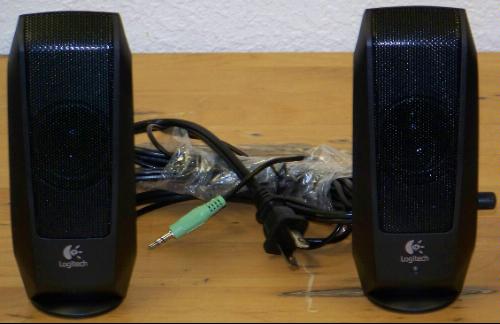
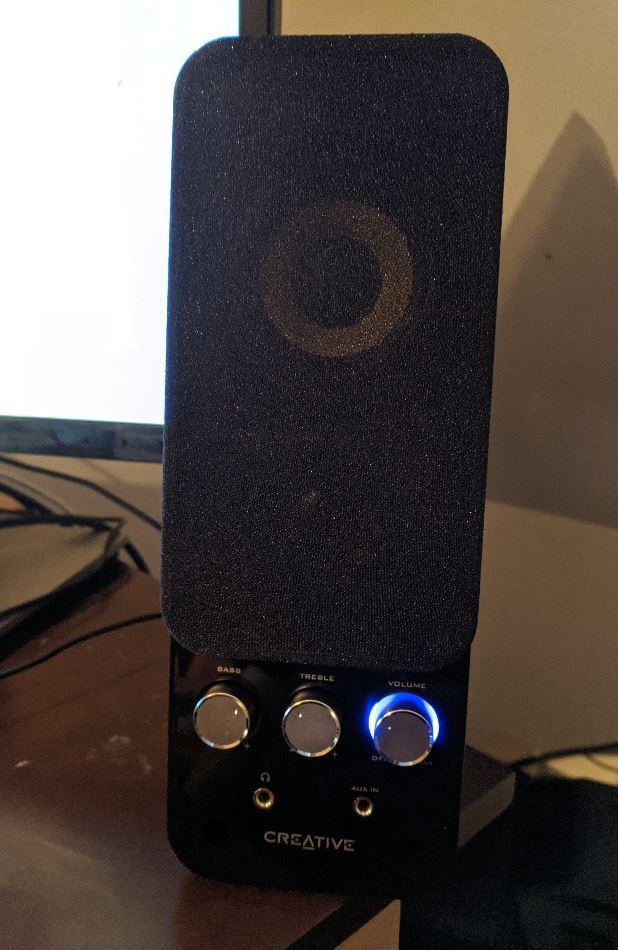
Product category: speaker
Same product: no